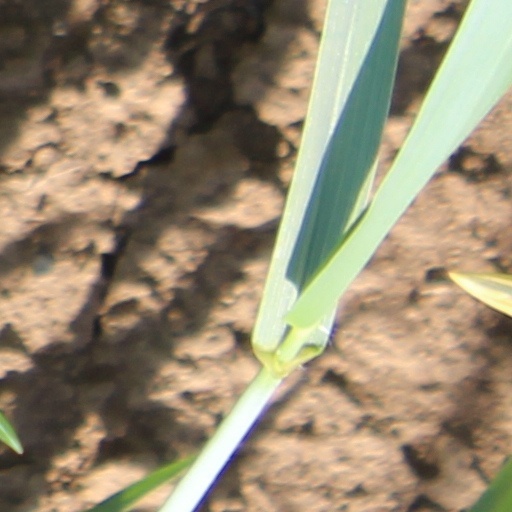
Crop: wheat